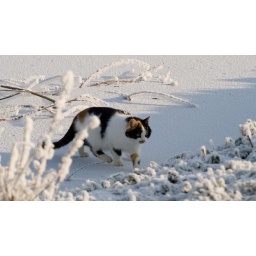
Cat walking over water